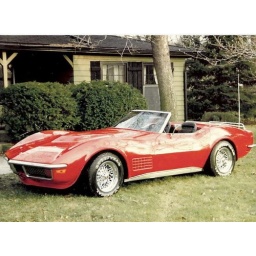
Our red ragtop encountered a pickup truck and lost, in 1985.  Was a great car.